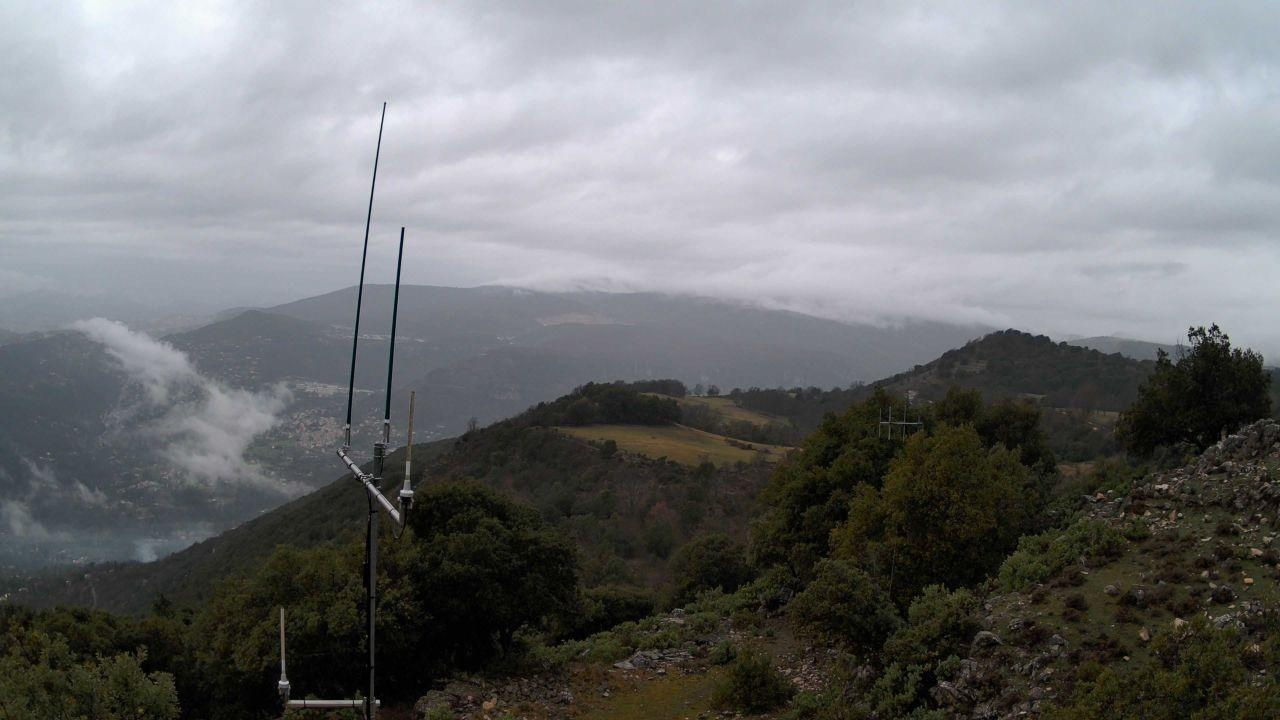
Fire: no
Smoke: no